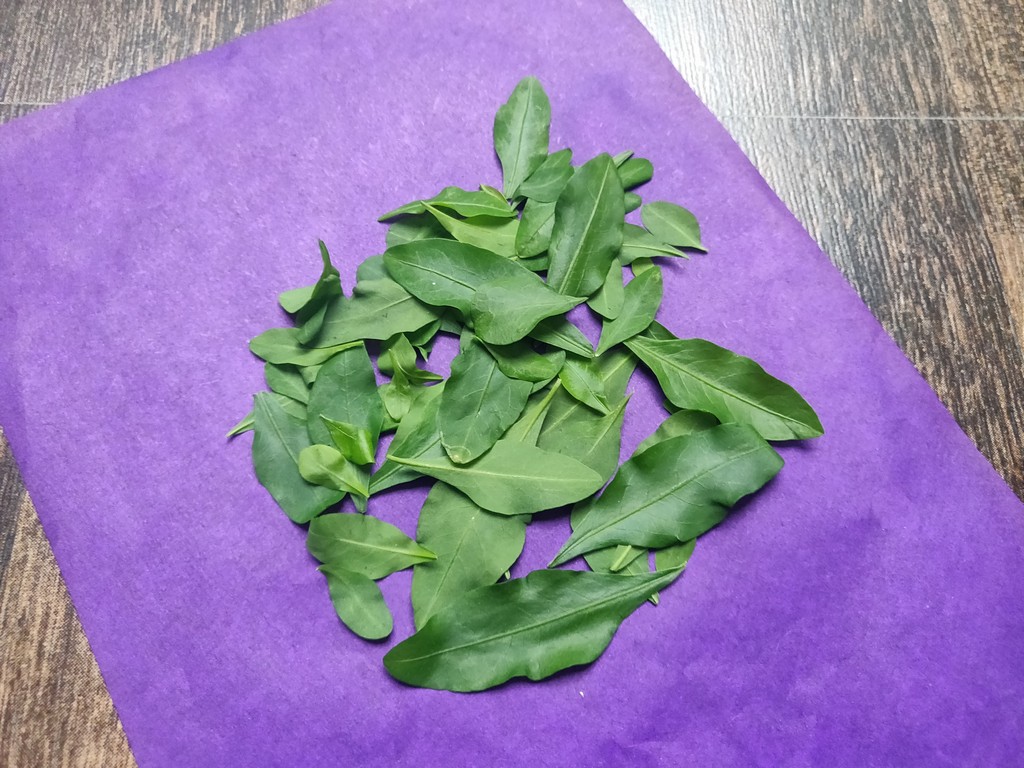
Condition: Healthy
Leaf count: multiple
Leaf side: unknown